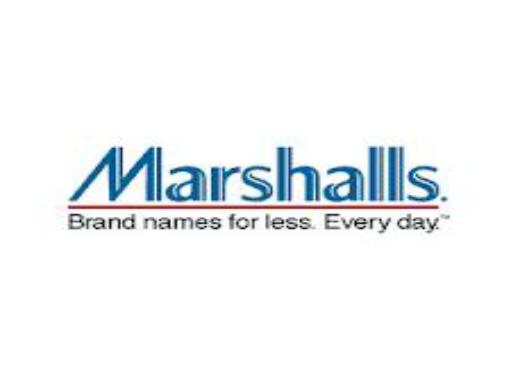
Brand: Marshalls
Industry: Necessities